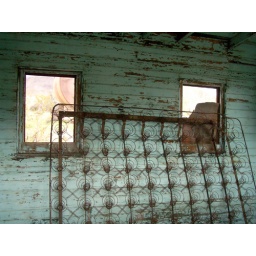
An old bedframe in a train car